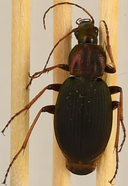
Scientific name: Chlaenius aestivus
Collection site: Smithsonian Environmental Research Center NEON (SERC), plot SERC_009